Osnabrück Zoo

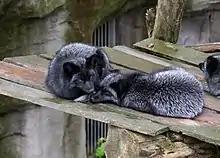
Silver foxes in the Kajanaland area

Kajanaland is modeled on the northern European taiga landscape. hybrid bears, lynx, wolverines, raccoons, reindeer, silver foxes and Gute sheep live here. Some of the enclosures can be viewed from above via a tree-height path from a height of up to six meters. This guided tour is so far unique in German zoos.